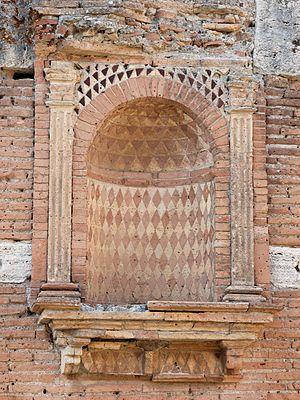
“Senatus Populusque coloniæ Ostiensium muros dedit…” (""le Sénat et le Peuple ont donné des murs à la colonie d'Ostie…”), inscription sur la Porta Romana commémorant la construction de la porte par le Sénat et le peuple d'Ostie, et sa restauration par un dénommé P. Claudius Pulcher. Ostia Antica, Latium, Italie."
La pile de Cinq-Mars est une tour pleine antique qui domine la vallée de la Loire sur le territoire de la commune de Cinq-Mars-la-Pile en Indre-et-Loire, à une vingtaine de kilomètres à l'ouest de Tours.